Jay Black

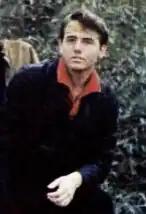
Black in 1965

Jay Black (born David Blatt; November 2, 1938 – October 22, 2021) was an American singer whose height of fame came in the 1960s when he was the lead singer of the band Jay and the Americans. The band had numerous hits including "Come a Little Bit Closer", "Cara Mia", and "This Magic Moment".